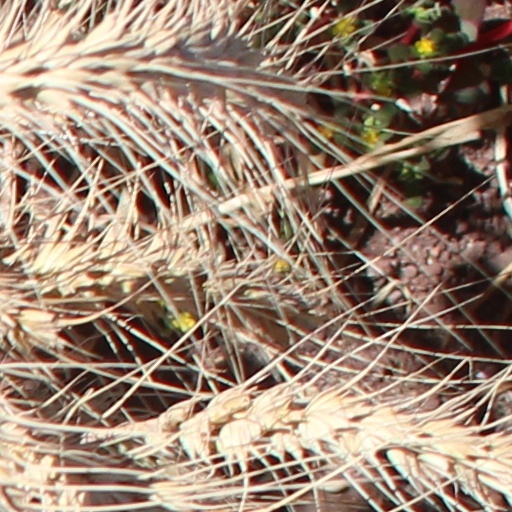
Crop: wheat